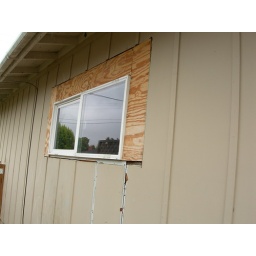
Previous owner replaced the window. There was also mold around the wall and we replaced the window and the wall.